Portcullis House

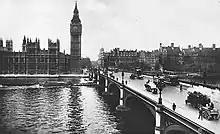
Buildings on the site of Portcullis House (centre) in 1928

The building is named after the chained portcullis used to symbolize the Houses of Parliament on letterheads and official documents. Portcullis House accommodates about one third of members of parliament; other Members and Parliamentary departments have offices in the two Norman Shaw Buildings (formerly known as Scotland Yard), in the buildings at 1 Parliament Street and at 7 Millbank, and in the Palace of Westminster itself.